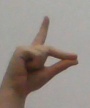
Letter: ta